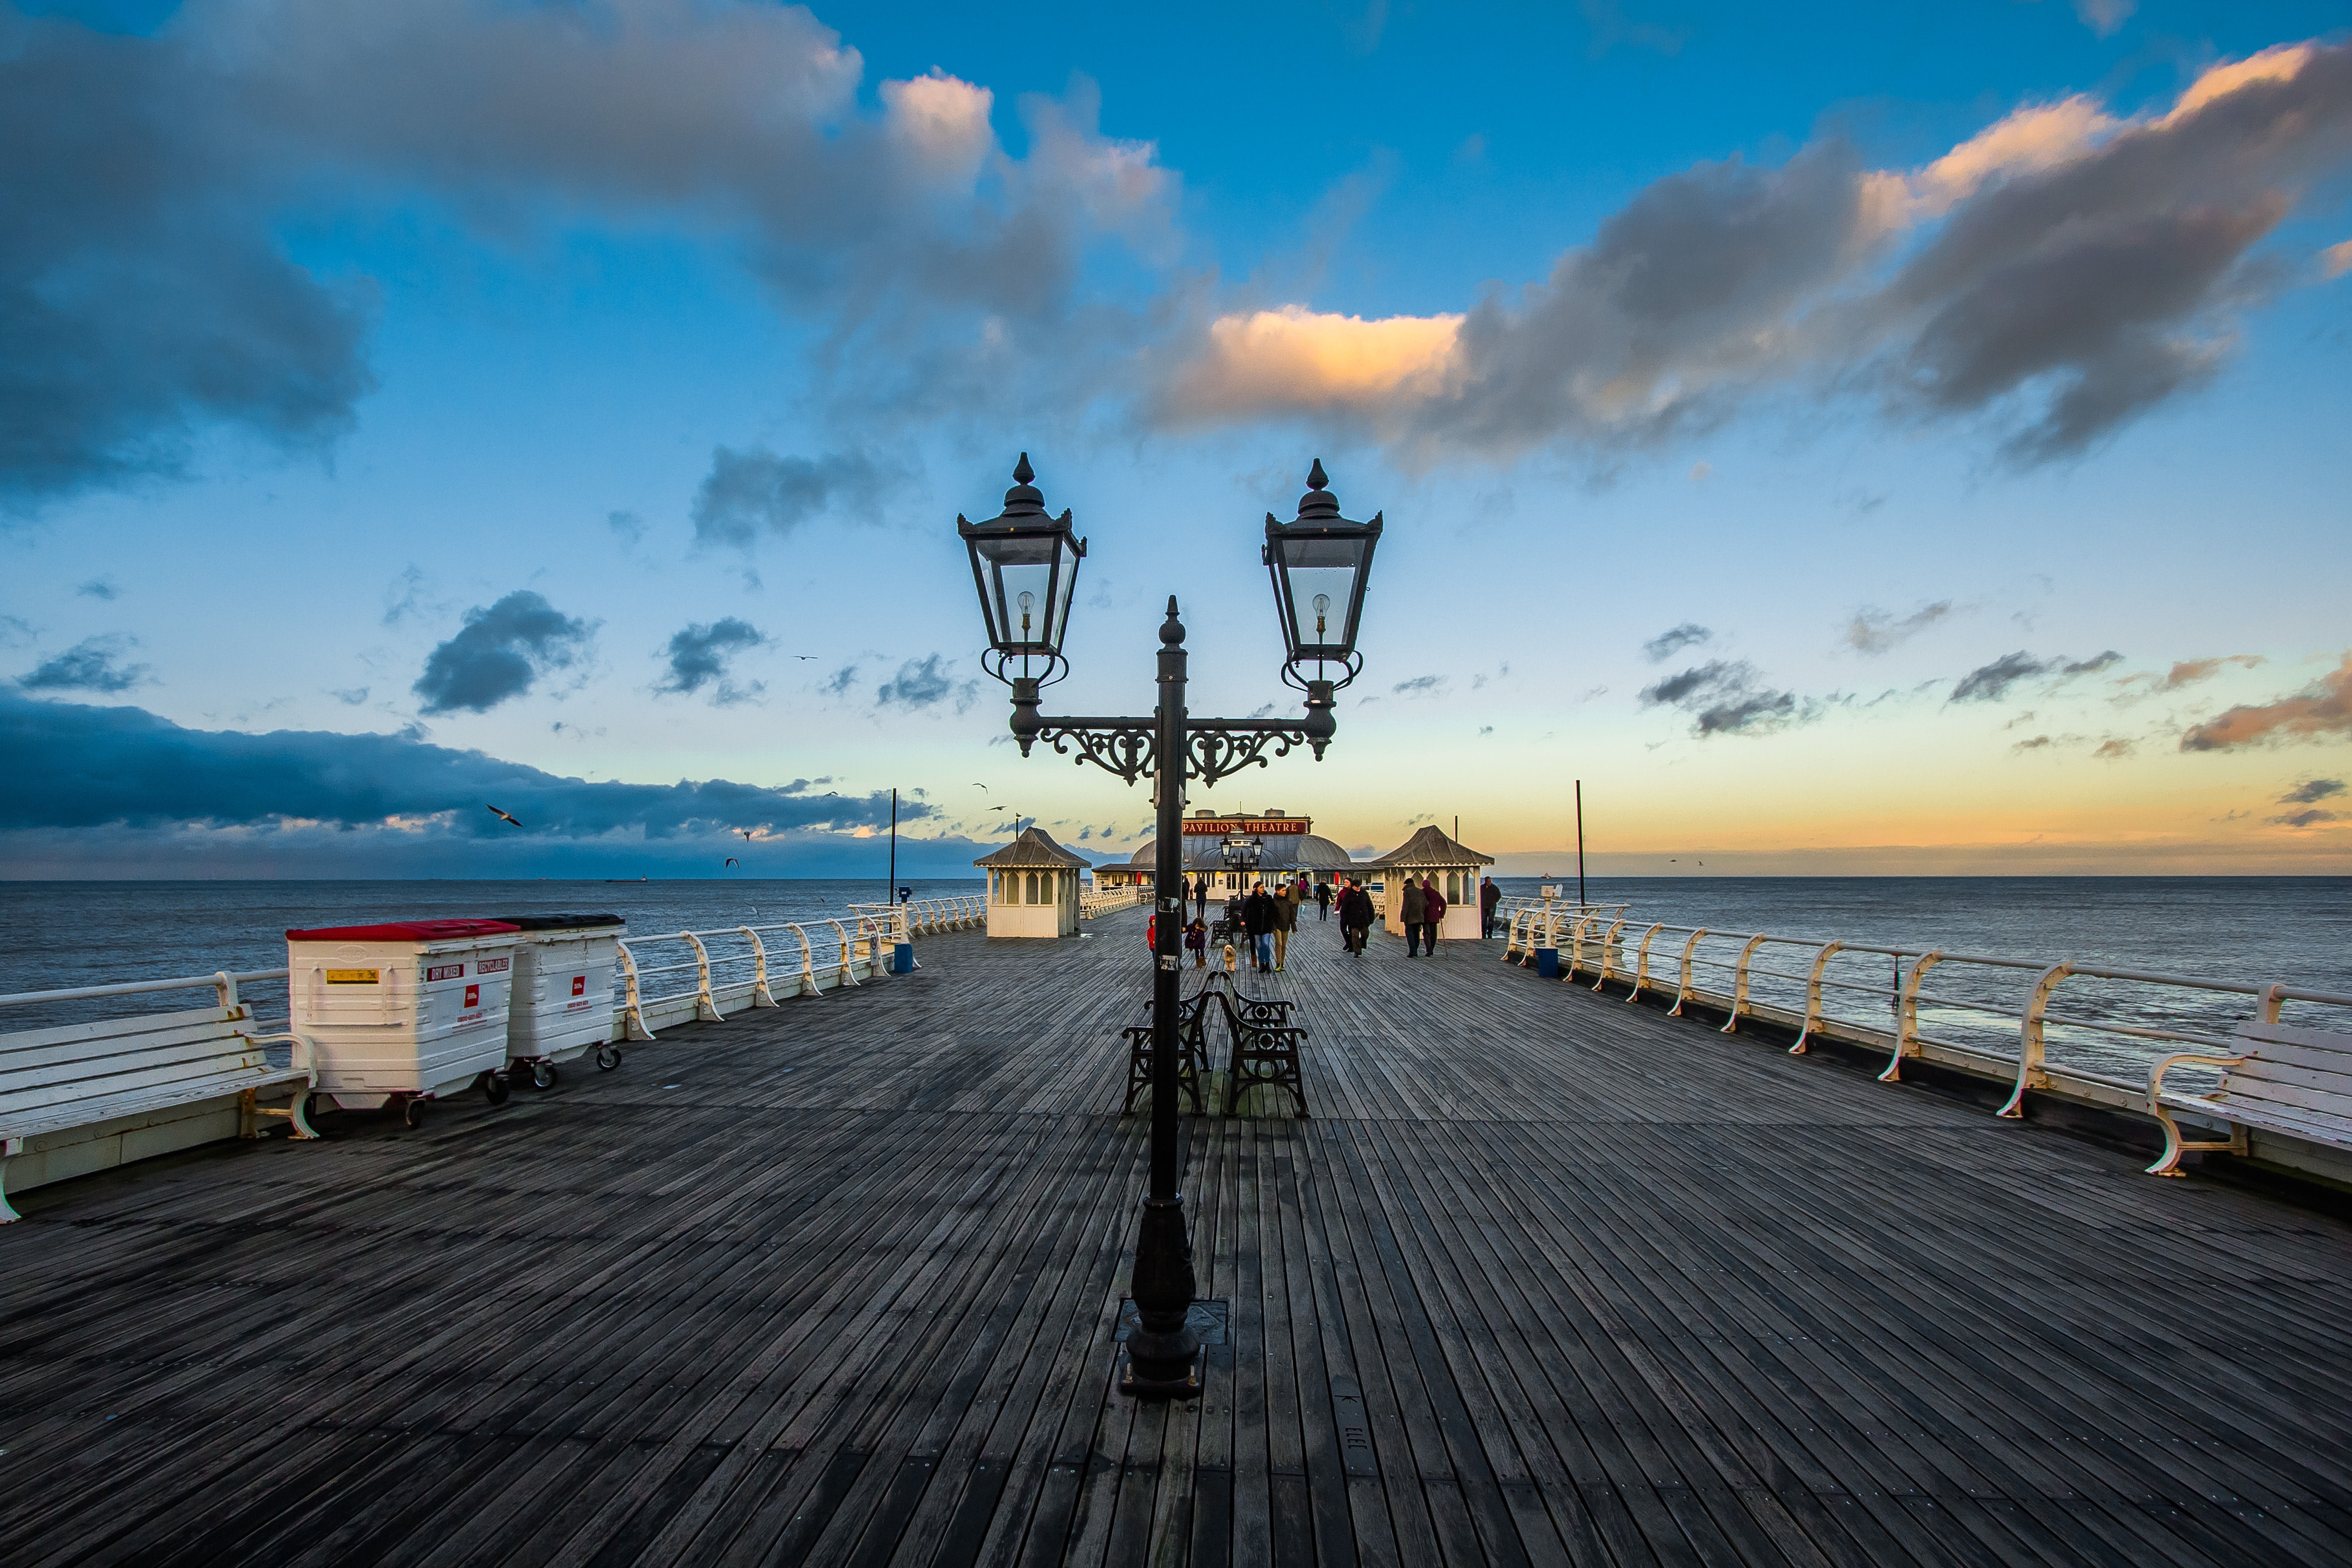
beach, sea, coast, ocean, horizon, dock, cloud, boardwalk, sunrise, sunset, morning, shore, wave, dawn, pier, walkway, dusk, evening, vehicle, tower, seascape, bay, in the evening, england, breakwater, cromer pier